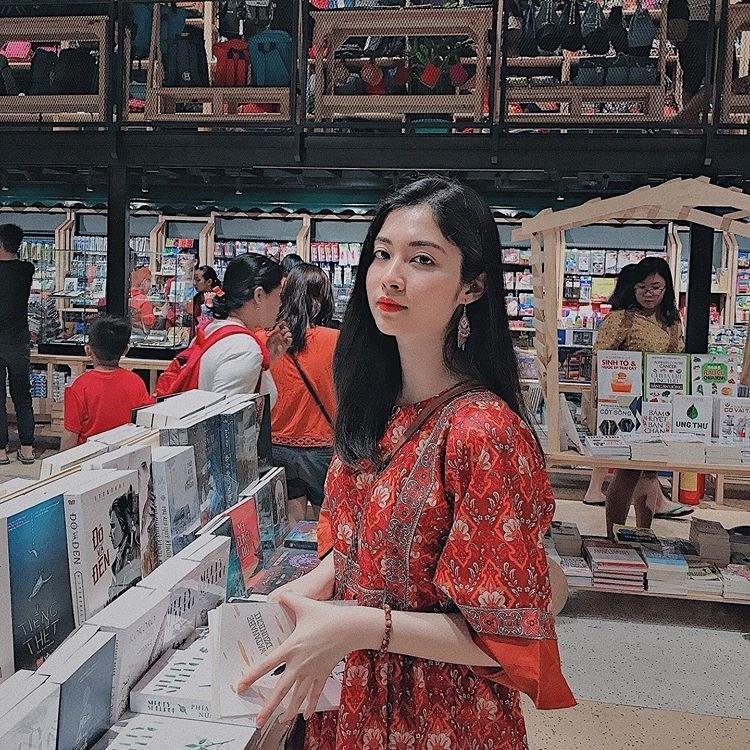
những người khách đến hiệu sách này để chọn mua sách